Royal Tire Service Inc. Building

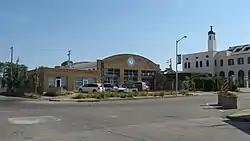

The Royal Tire Service Inc. Building, at 3229 Washington Ave. in St. Louis, Missouri, was built in 1929. It was listed on the National Register of Historic Places in 2007.